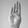
ASL letter: B